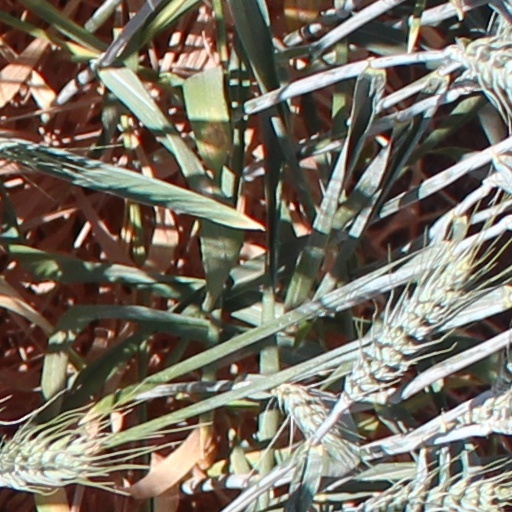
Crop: wheat